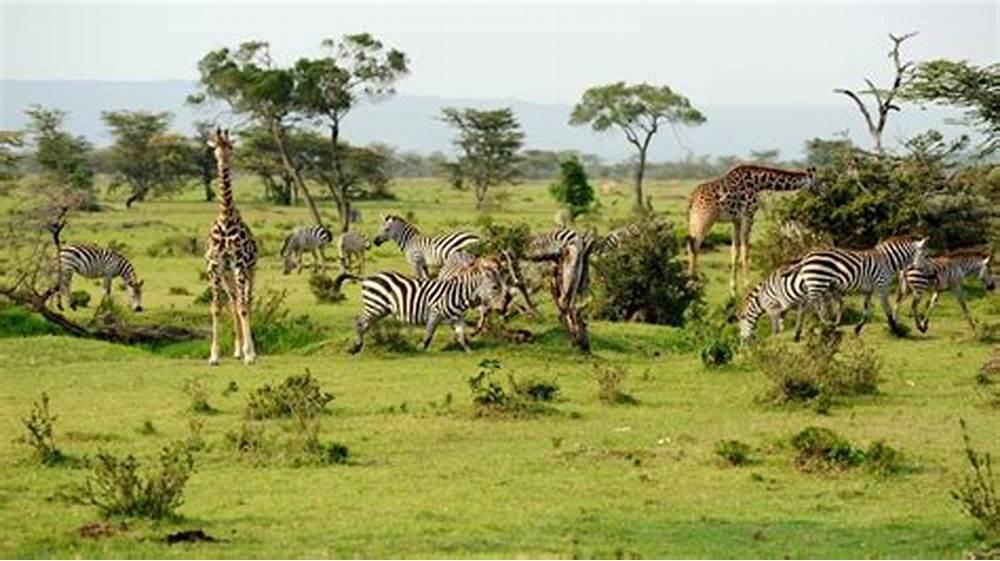
Mbegu za mazao aina ya mahindi, zilizopandwa kwenye shamba kubwa, na zimechipua tayari kwa ajili ya kumwagiliwa maji.